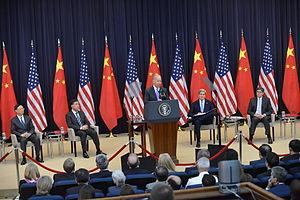
Les relations sino-américaines sont les liens, à la fois de concurrence et de coopération, tissés entre les États-Unis d'Amérique et la République populaire de Chine. La plupart des analystes constatent que ces relations sont complexes et à multiples facettes : les deux pays ne sont ni alliés ni ennemis, mais sont néanmoins deux grandes puissances aux économies liées. L'exécutif américain ne considère pas la République populaire de Chine comme un adversaire, mais un concurrent dans certains domaines et un partenaire dans d'autres.